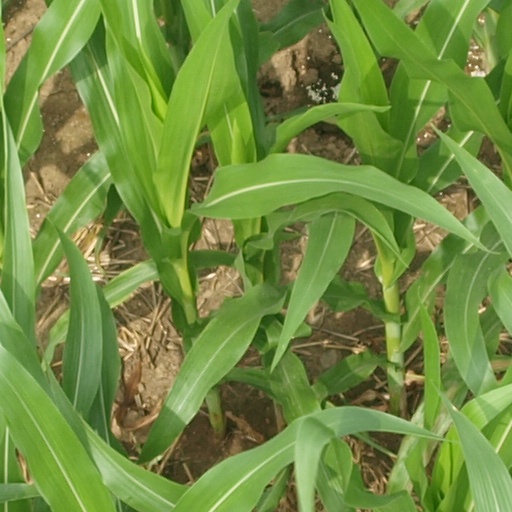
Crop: maize; corn